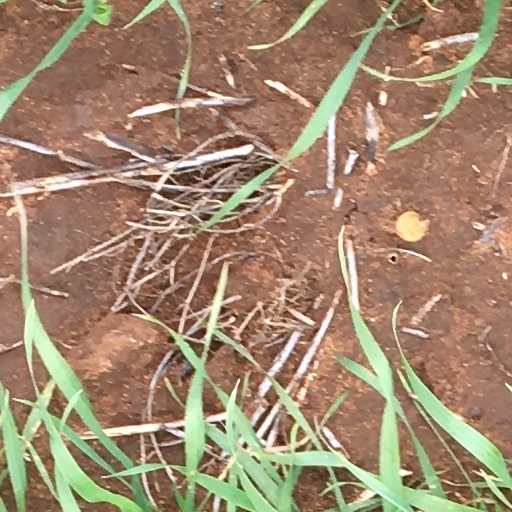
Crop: wheat